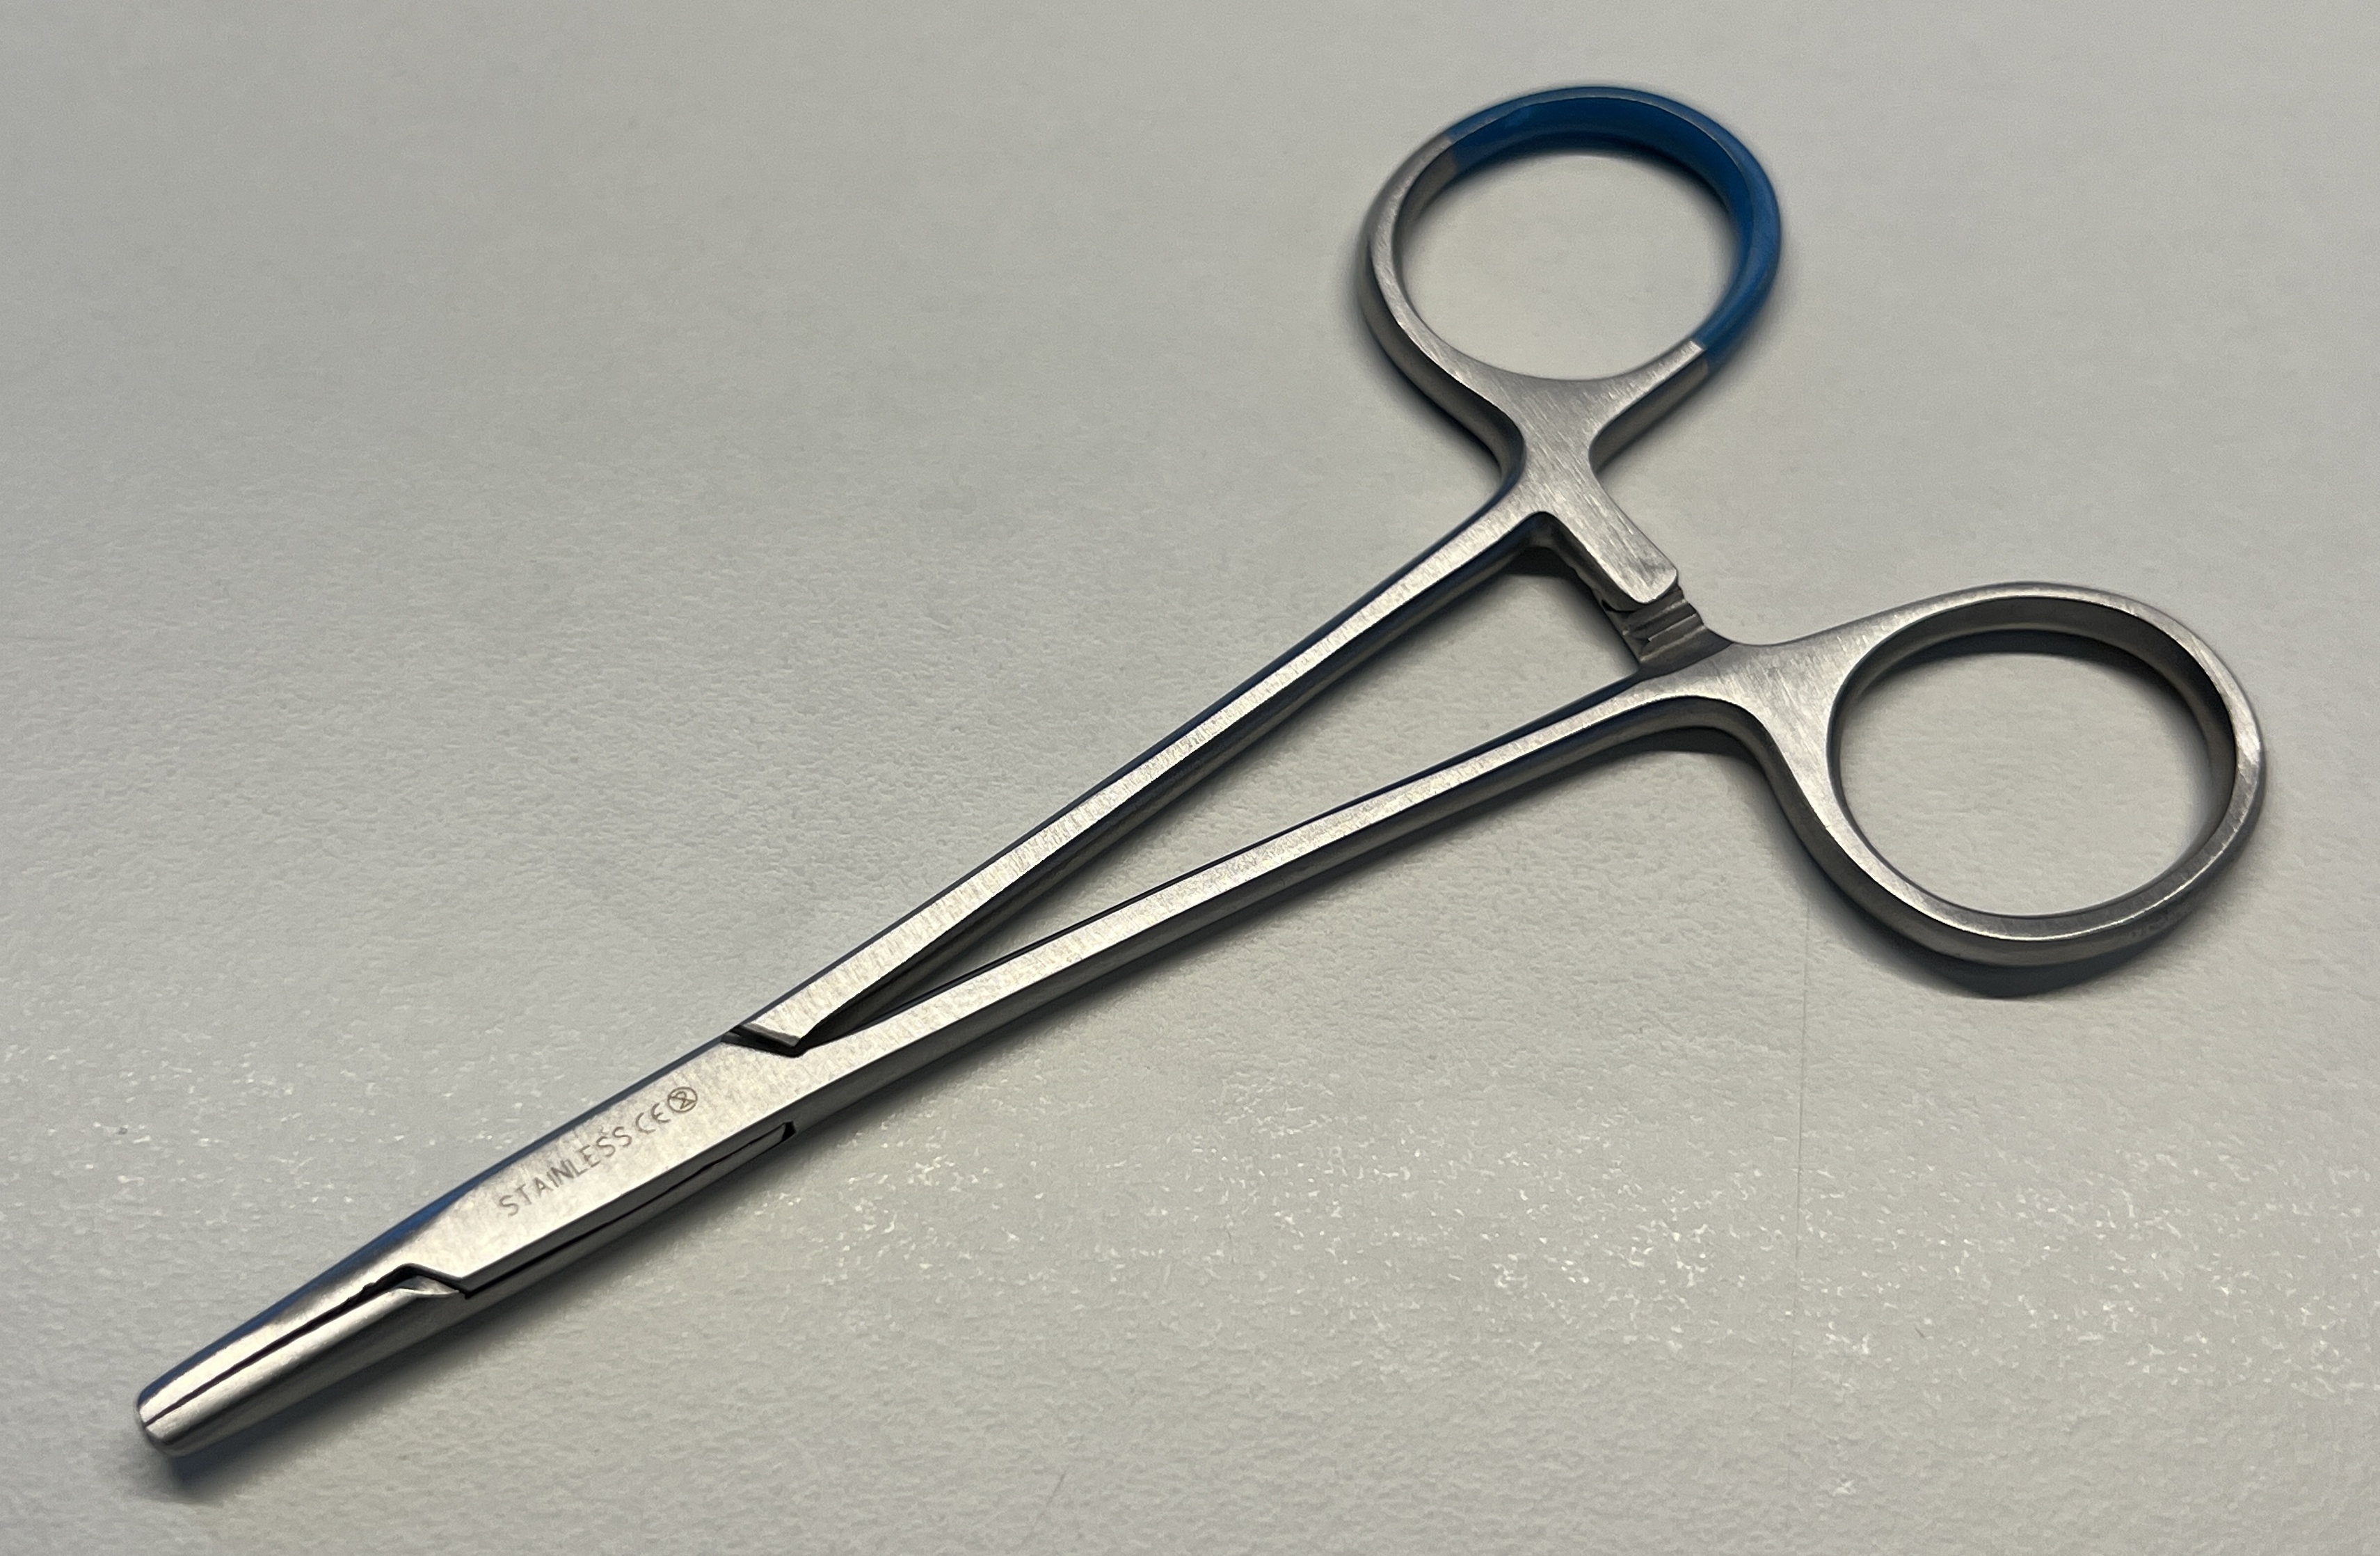
Hinged instrument state: closed